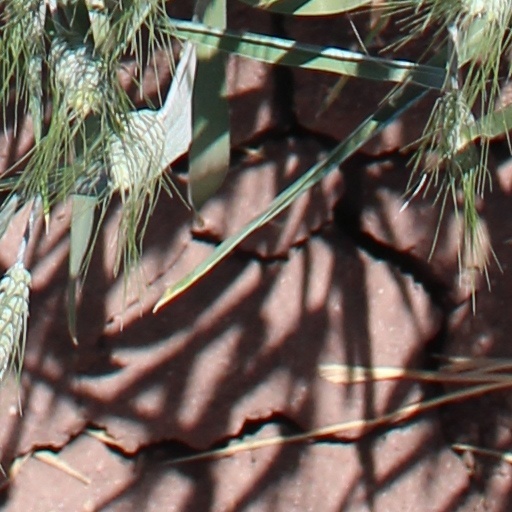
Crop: wheat